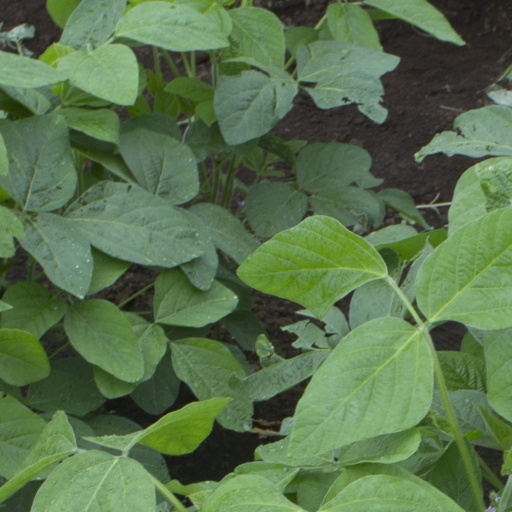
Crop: soybean